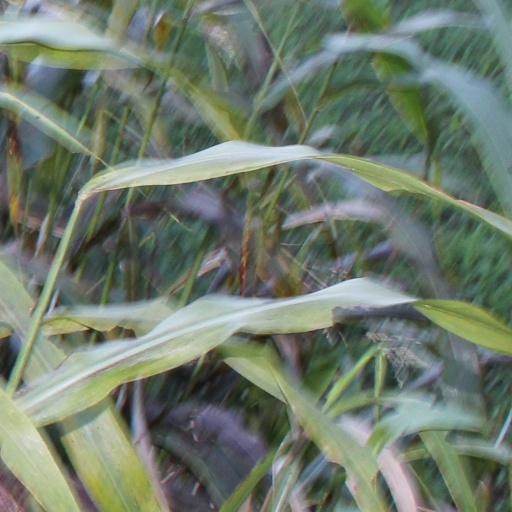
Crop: sorghum